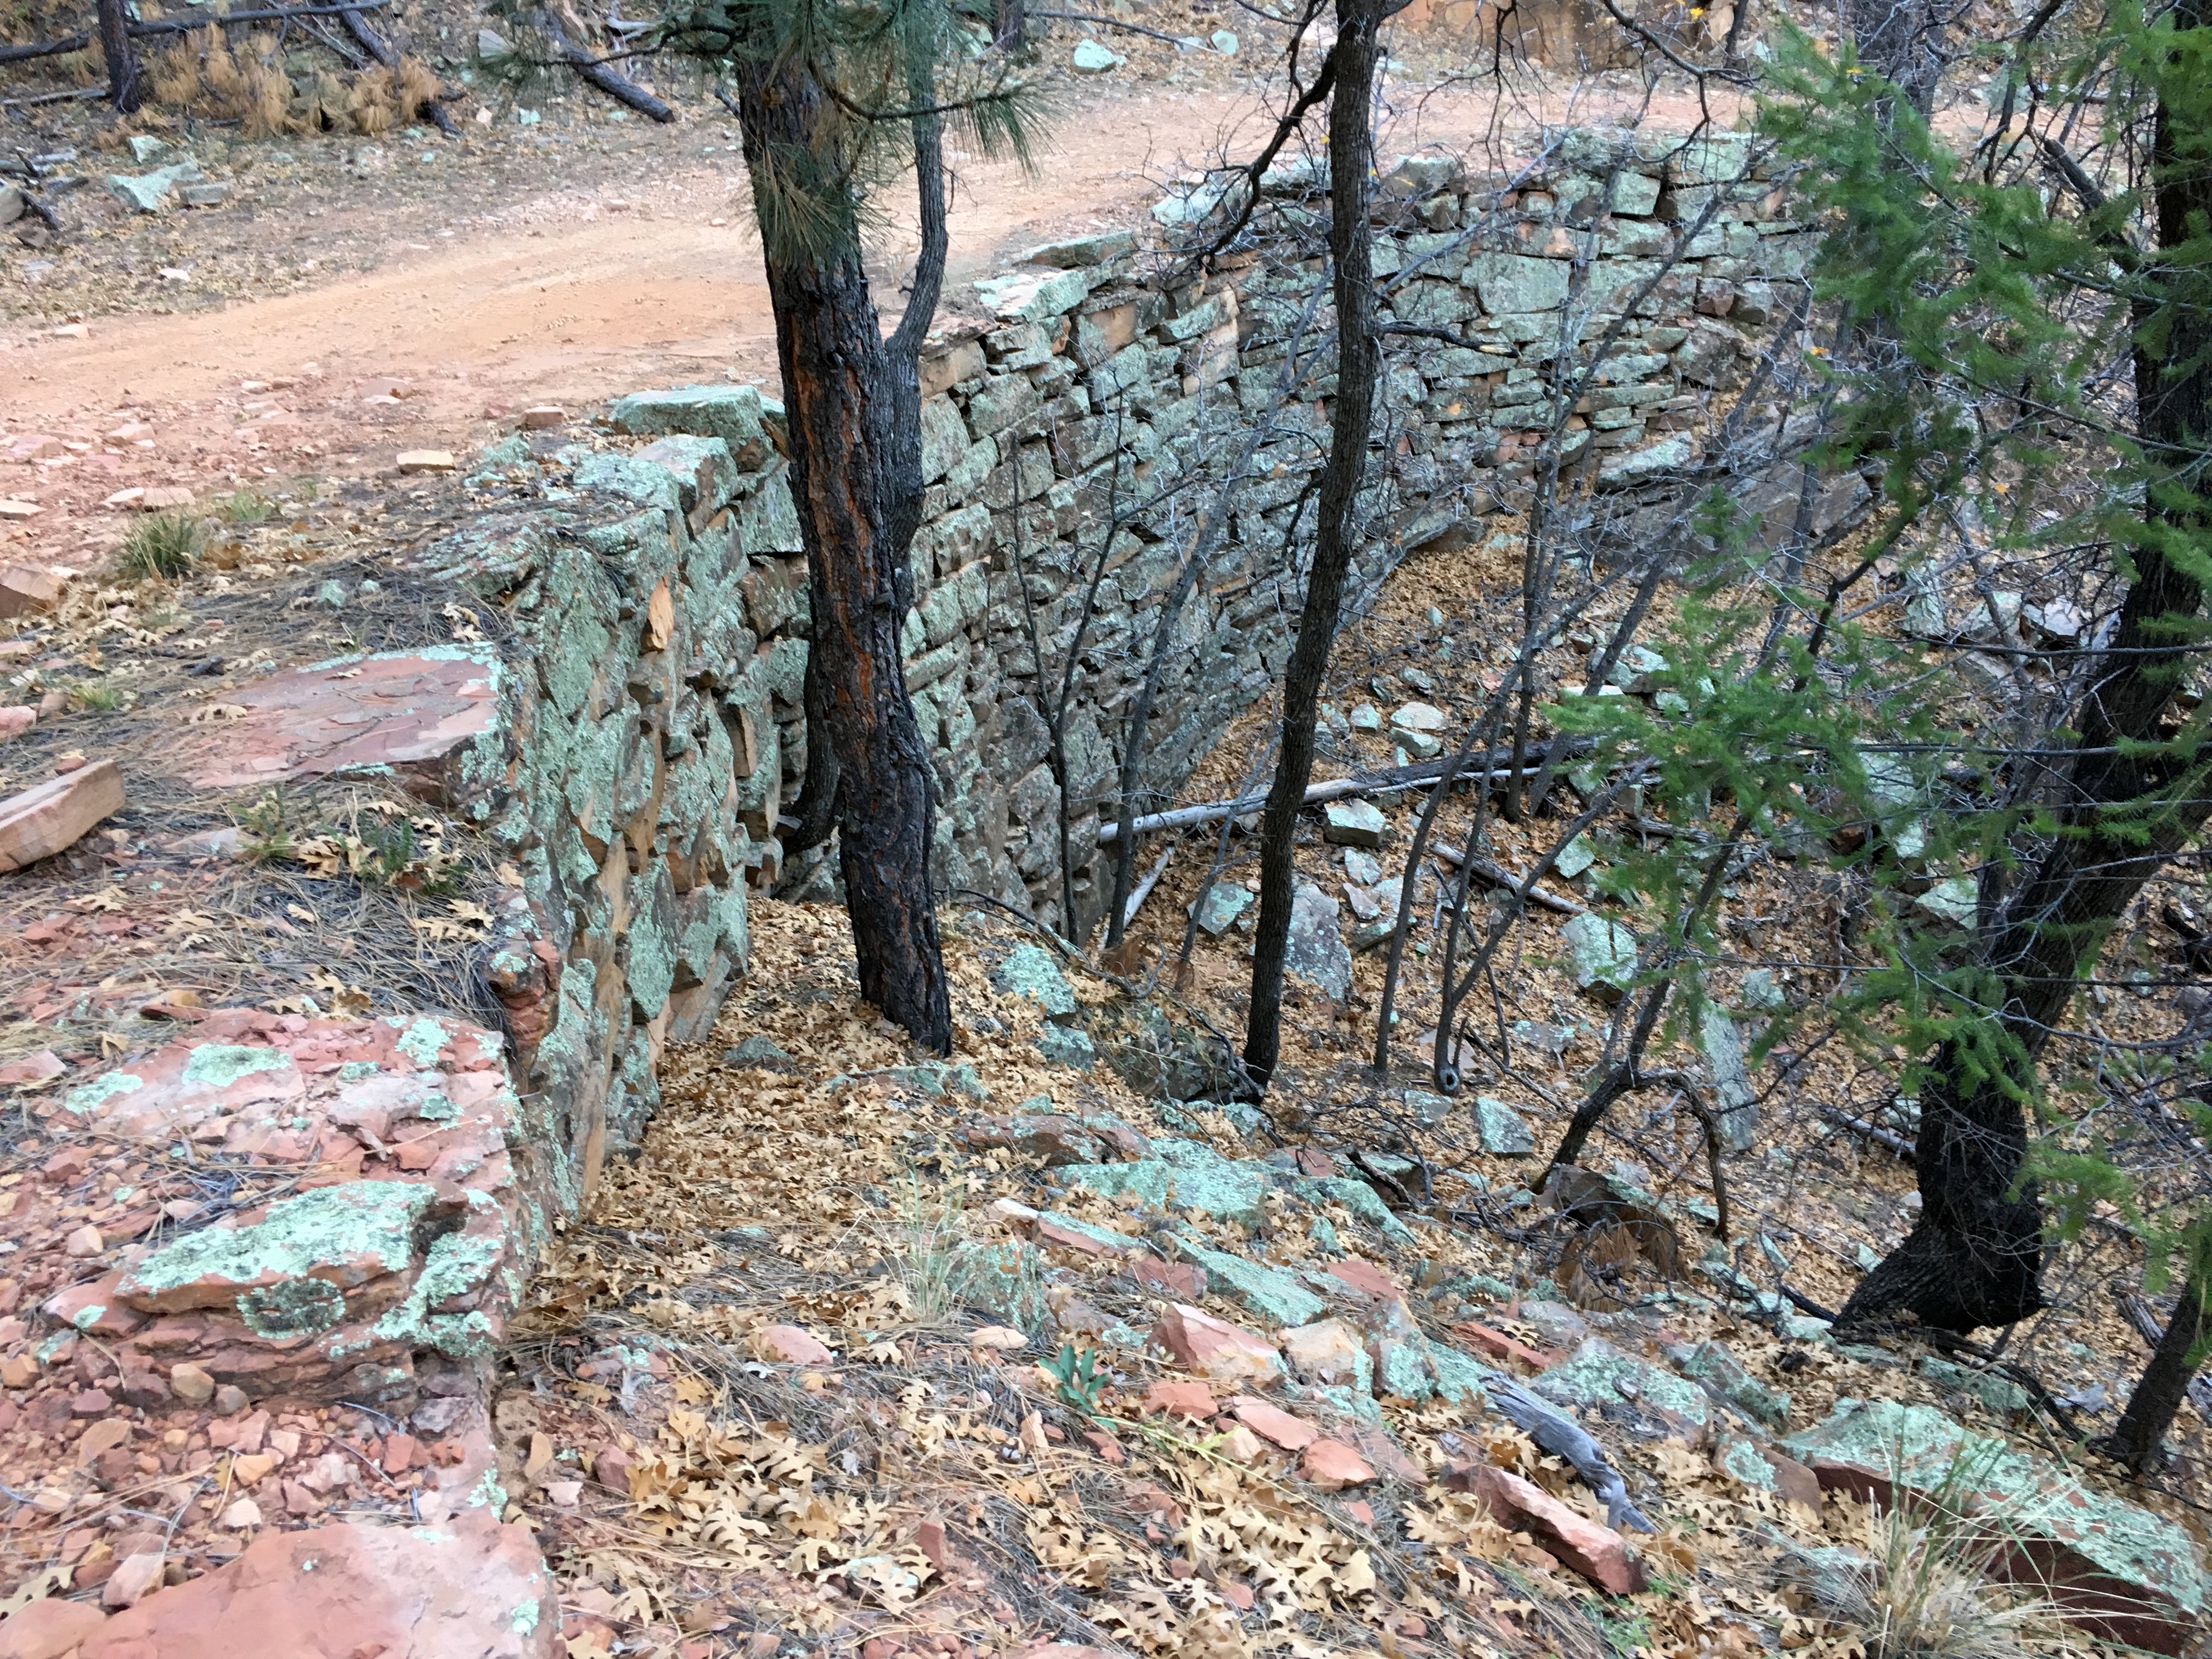
tree, forest, rock, wilderness, trail, stream, autumn, geology, woodland